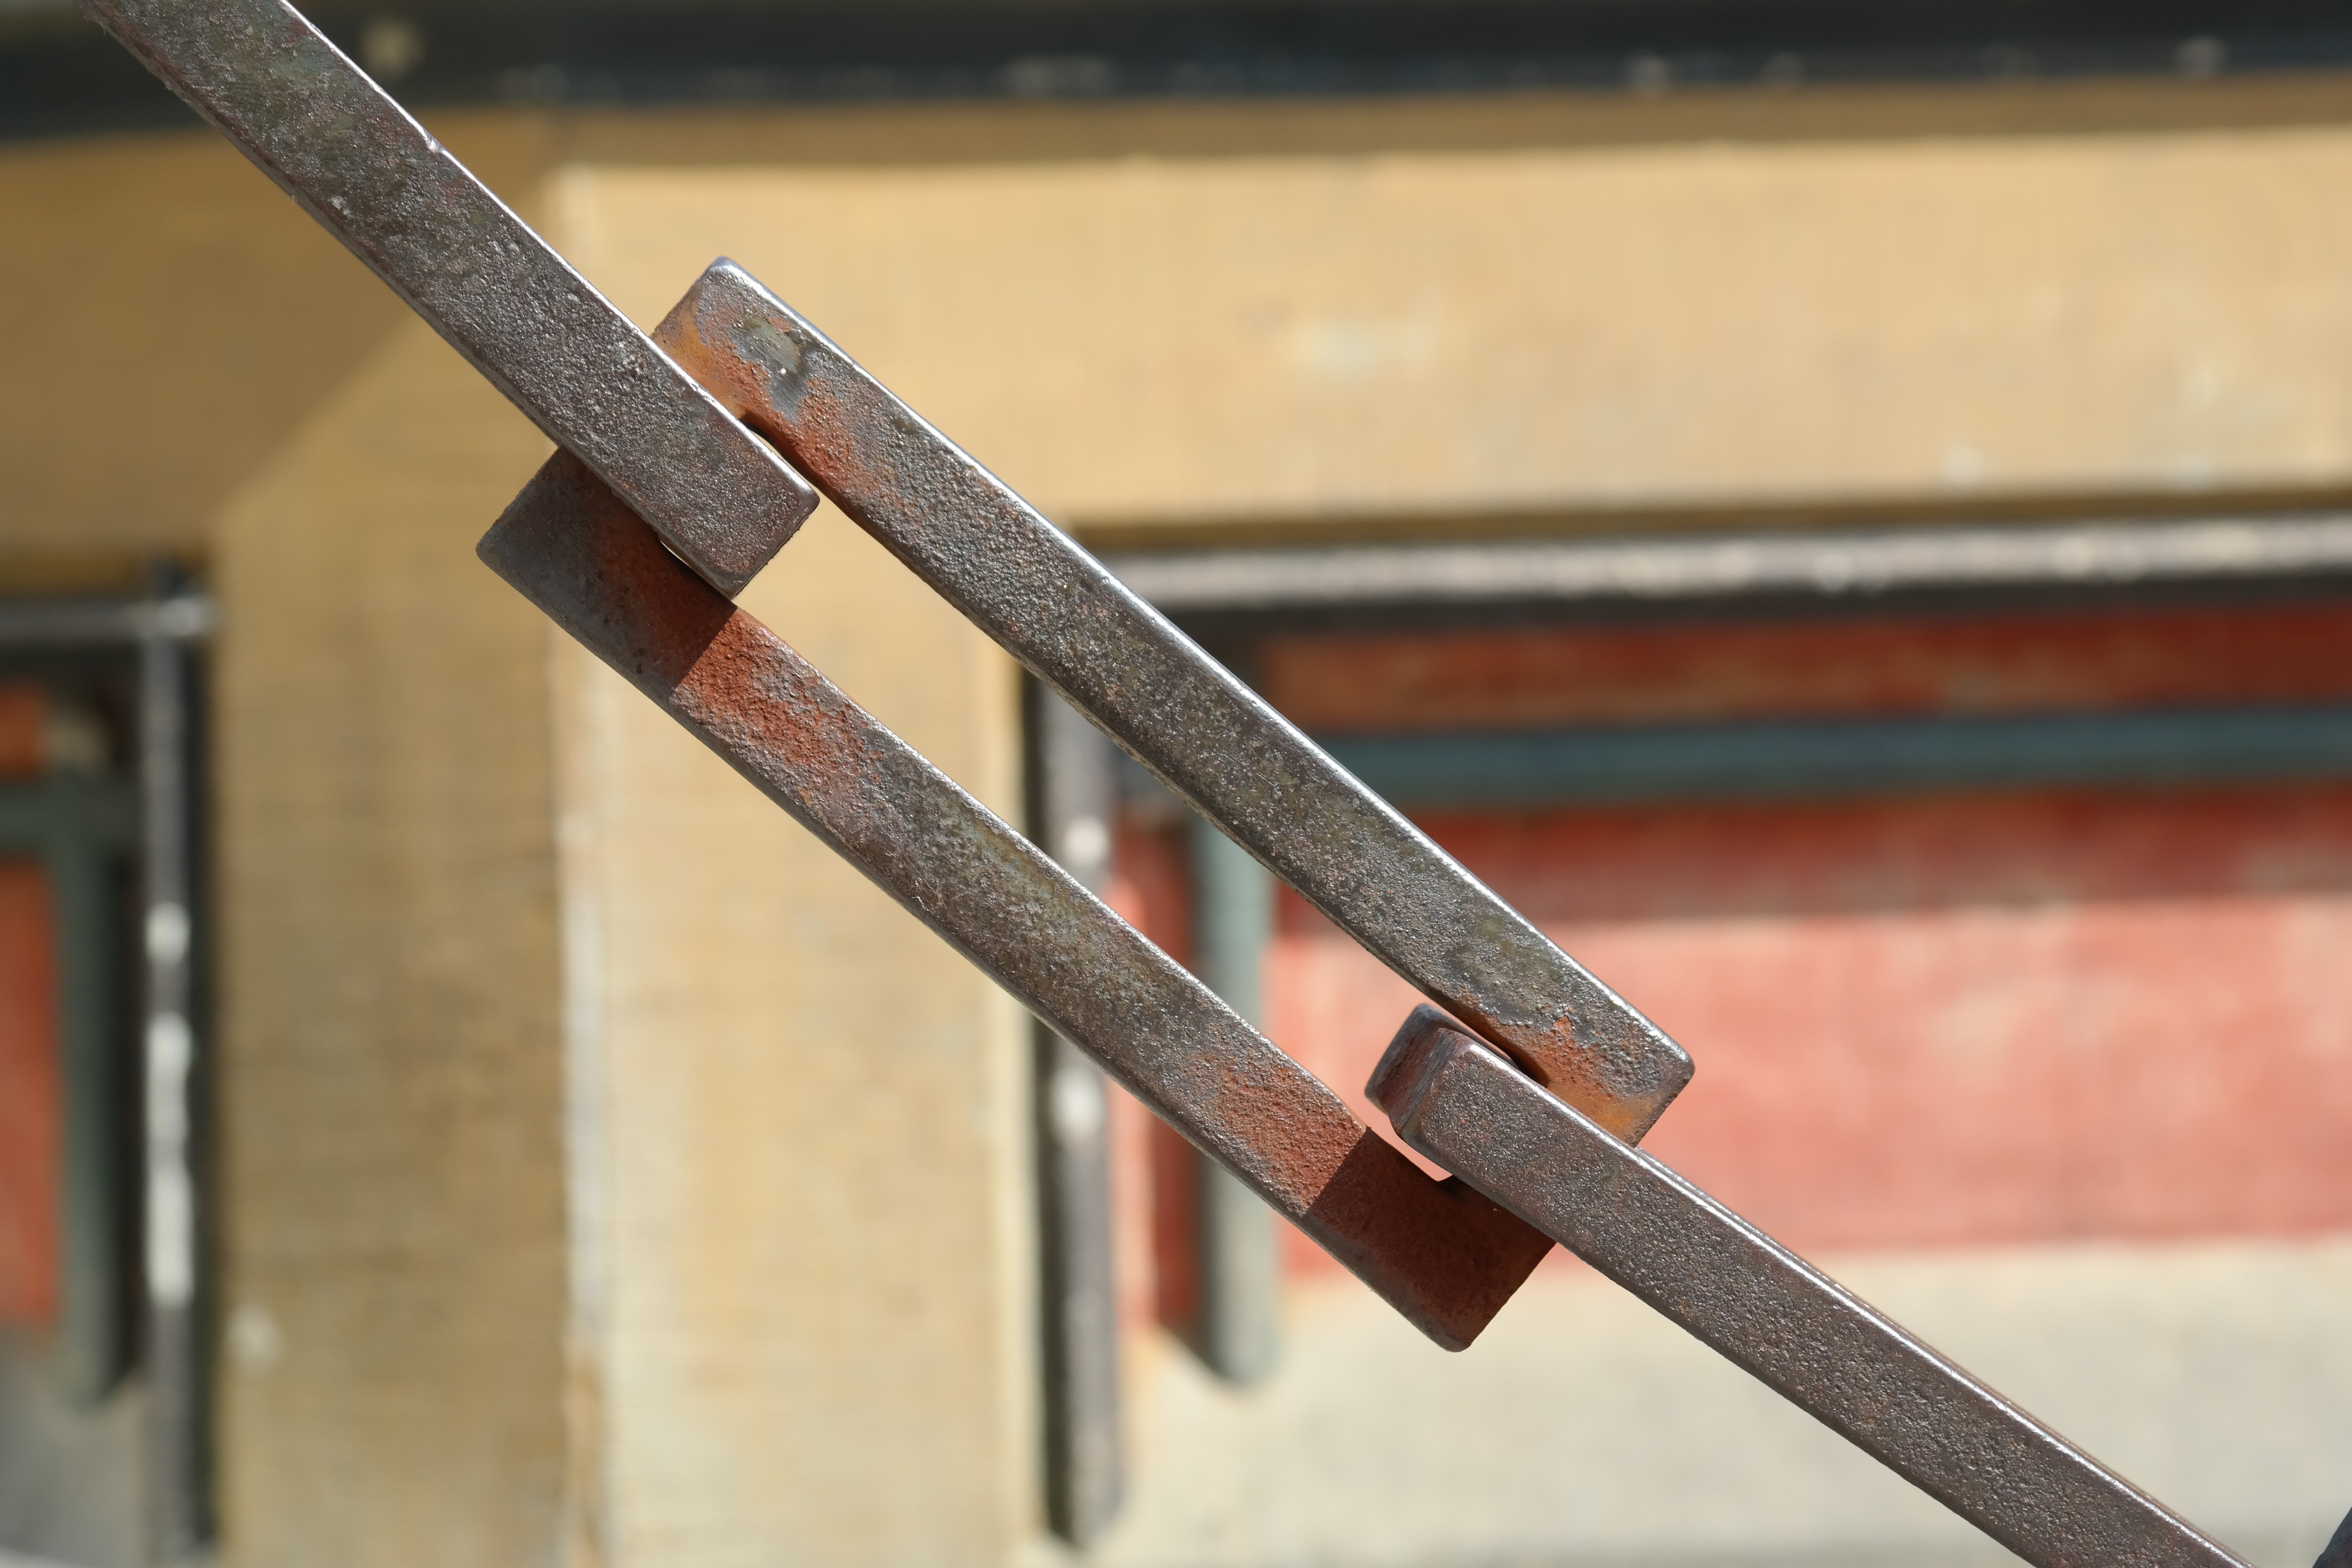
wood, metal, chain link, weapon, iron, connectedness, connected, stainless, iron chain, cohesion